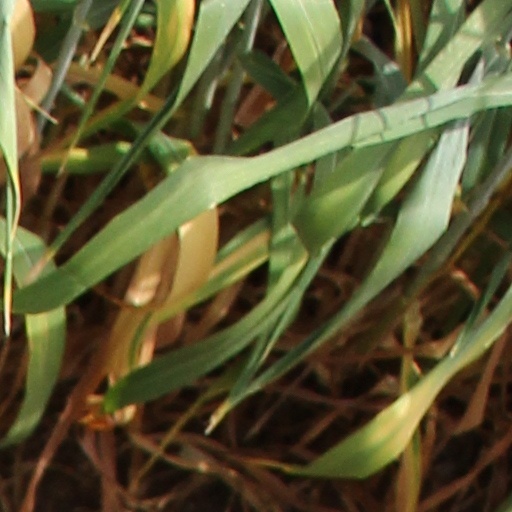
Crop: wheat